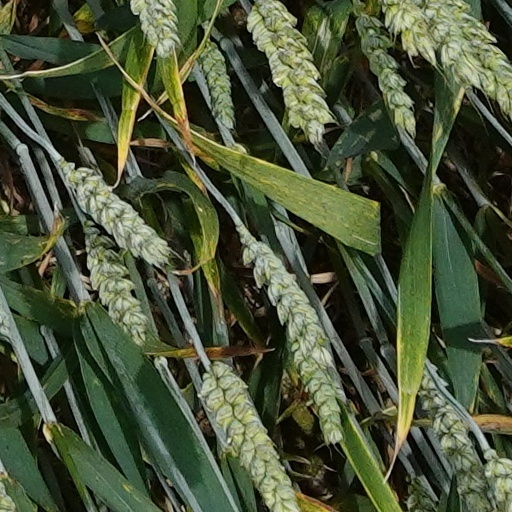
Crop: wheat